Milan Nedić

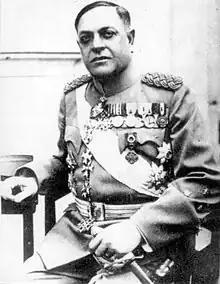
Official portrait, 1939

Milan Nedić (2 September 1878 – 4 February 1946) was a Yugoslav and Serbian army general and politician who served as the Chief of the General Staff of the Royal Yugoslav Army and minister of war in the Royal Yugoslav Government. During World War II, he collaborated with Nazi Germany and served as the prime minister of the puppet government of National Salvation, in the German occupied territory of Serbia. After the war, the Yugoslav communist authorities imprisoned him, where in 1946, according to the official version, he committed suicide. He was included in the 100 most prominent Serbs list. There have been attempts since the 2000s to present Nedić's role in World War II more positively. All applications to rehabilitate him have so far been declined by the official Serbian courts.